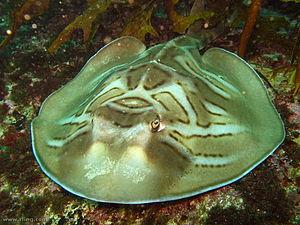
Trygonorrhina est un genre de raie.